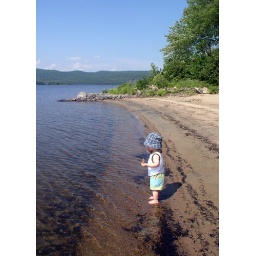
Standing in the water on the beach at the cottage.